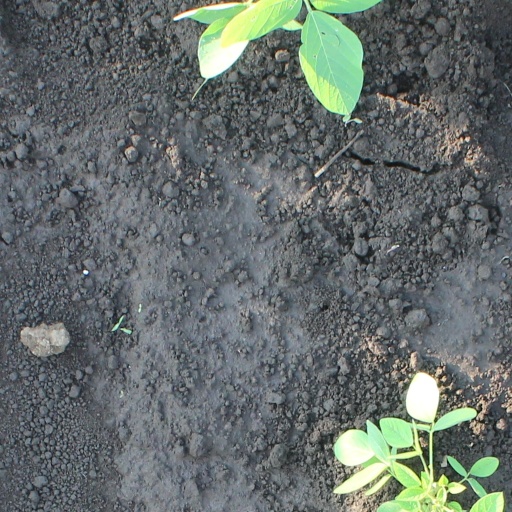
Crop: soybean